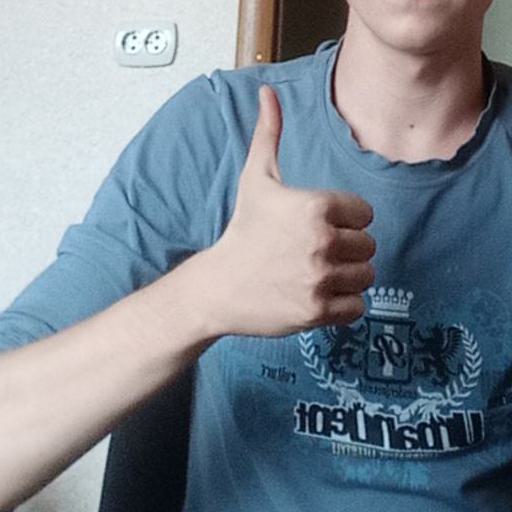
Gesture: like